Cornellana

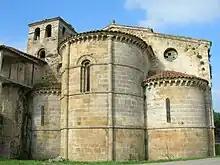
The monastery of San Salvador, Cornellana

Cornellana (Asturian "Corniana" or "Curniana" and officially Cornellana/Corniana) is one of 28 parishes (administrative divisions) in Salas, a municipality within the province and autonomous community of Asturias, in northern Spain.